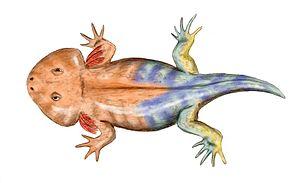
Karaurus est un genre éteint de salamandres primitives datant du Jurassique supérieur, il y a environ entre 163 et 152 Ma. Il a été découvert dans le Karabastau Svita au Kazakhstan. Il s'agit d'une des plus vieilles salamandres connues.